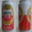
Label: can